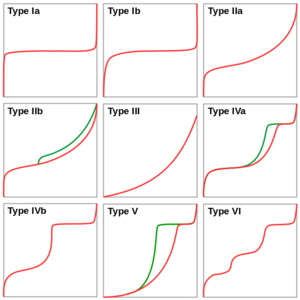
Classification des isothermes d'adsorption selon l'IUPAC
En chimie, l’adsorption est un phénomène de surface par lequel des atomes, des ions ou des molécules se fixent sur une surface solide depuis une phase gazeuse, liquide ou une solution solide. Dans le cas d'un atome adsorbé, on parle d'adatome. Ce phénomène ne doit pas être confondu avec l'absorption dans lequel un fluide ou le composant d'une solution solide est absorbé dans le volume d'une autre phase liquide ou solide. Un exemple usuel typique est la fixation de vapeur d'eau sur une vitre. Industriellement, l'adsorption s'effectue à l'intérieur de grains d'adsorbant, sur la surface développée par les pores afin d'obtenir une grande quanité fixée dans un minimum de volume.